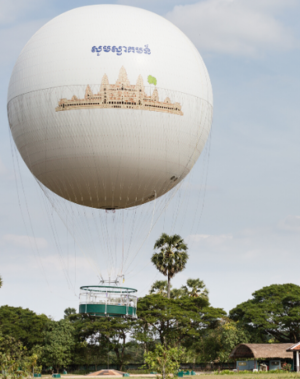
Ballon captif d'Angkor
Angkor Vat ou Angkor Wat est le plus grand des temples et le plus grand monument religieux au monde. Il fait partie du complexe monumental d'Angkor au Cambodge réparti sur un site de 162,6 hectares. Il fut construit par le roi khmer Suryavarman II au début du XIIᵉ siècle à Yaśodharapura capitale de l'empire khmer en tant que « temple d'État » et éventuel mausolée.